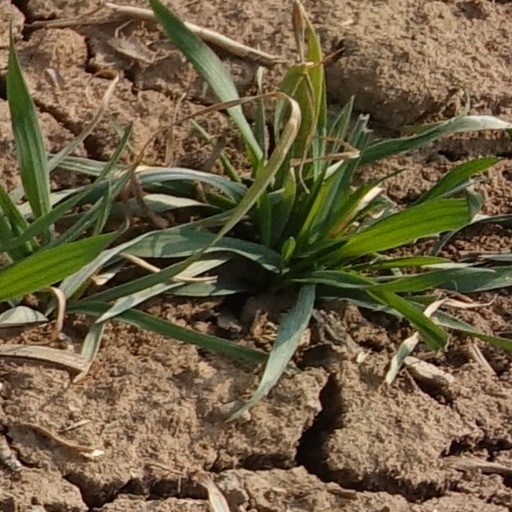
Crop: wheat